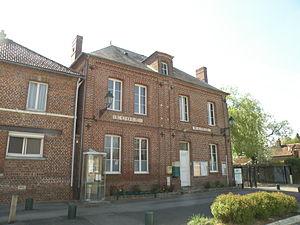
Saint-Léger-en-Bray
Saint-Léger-en-Bray est une commune française située dans le département de l'Oise en région Hauts-de-France.